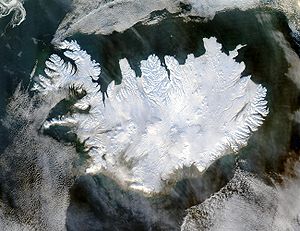
Island / Geografi / Klima
Snedækket Island
Island er en nordisk europæisk østat, der ligger, hvor Nordatlanten møder Ishavet på den midtatlantiske ryg. Landet har 364.260 indbyggere og et areal på 103.000 km², hvoraf landarealet udgør 100.250 km², hvilket gør det til Europas tyndest befolkede land. Landets hovedstad og største by er Reykjavík, der sammen med de omgivende områder i den sydvestlige del af landet er hjemsted for to tredjedele af landets befolkning.